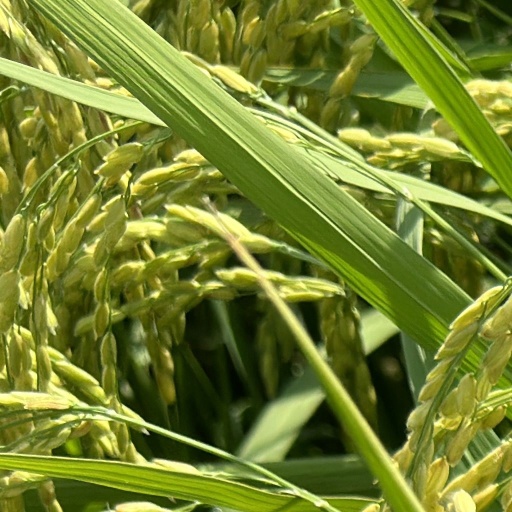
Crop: rice